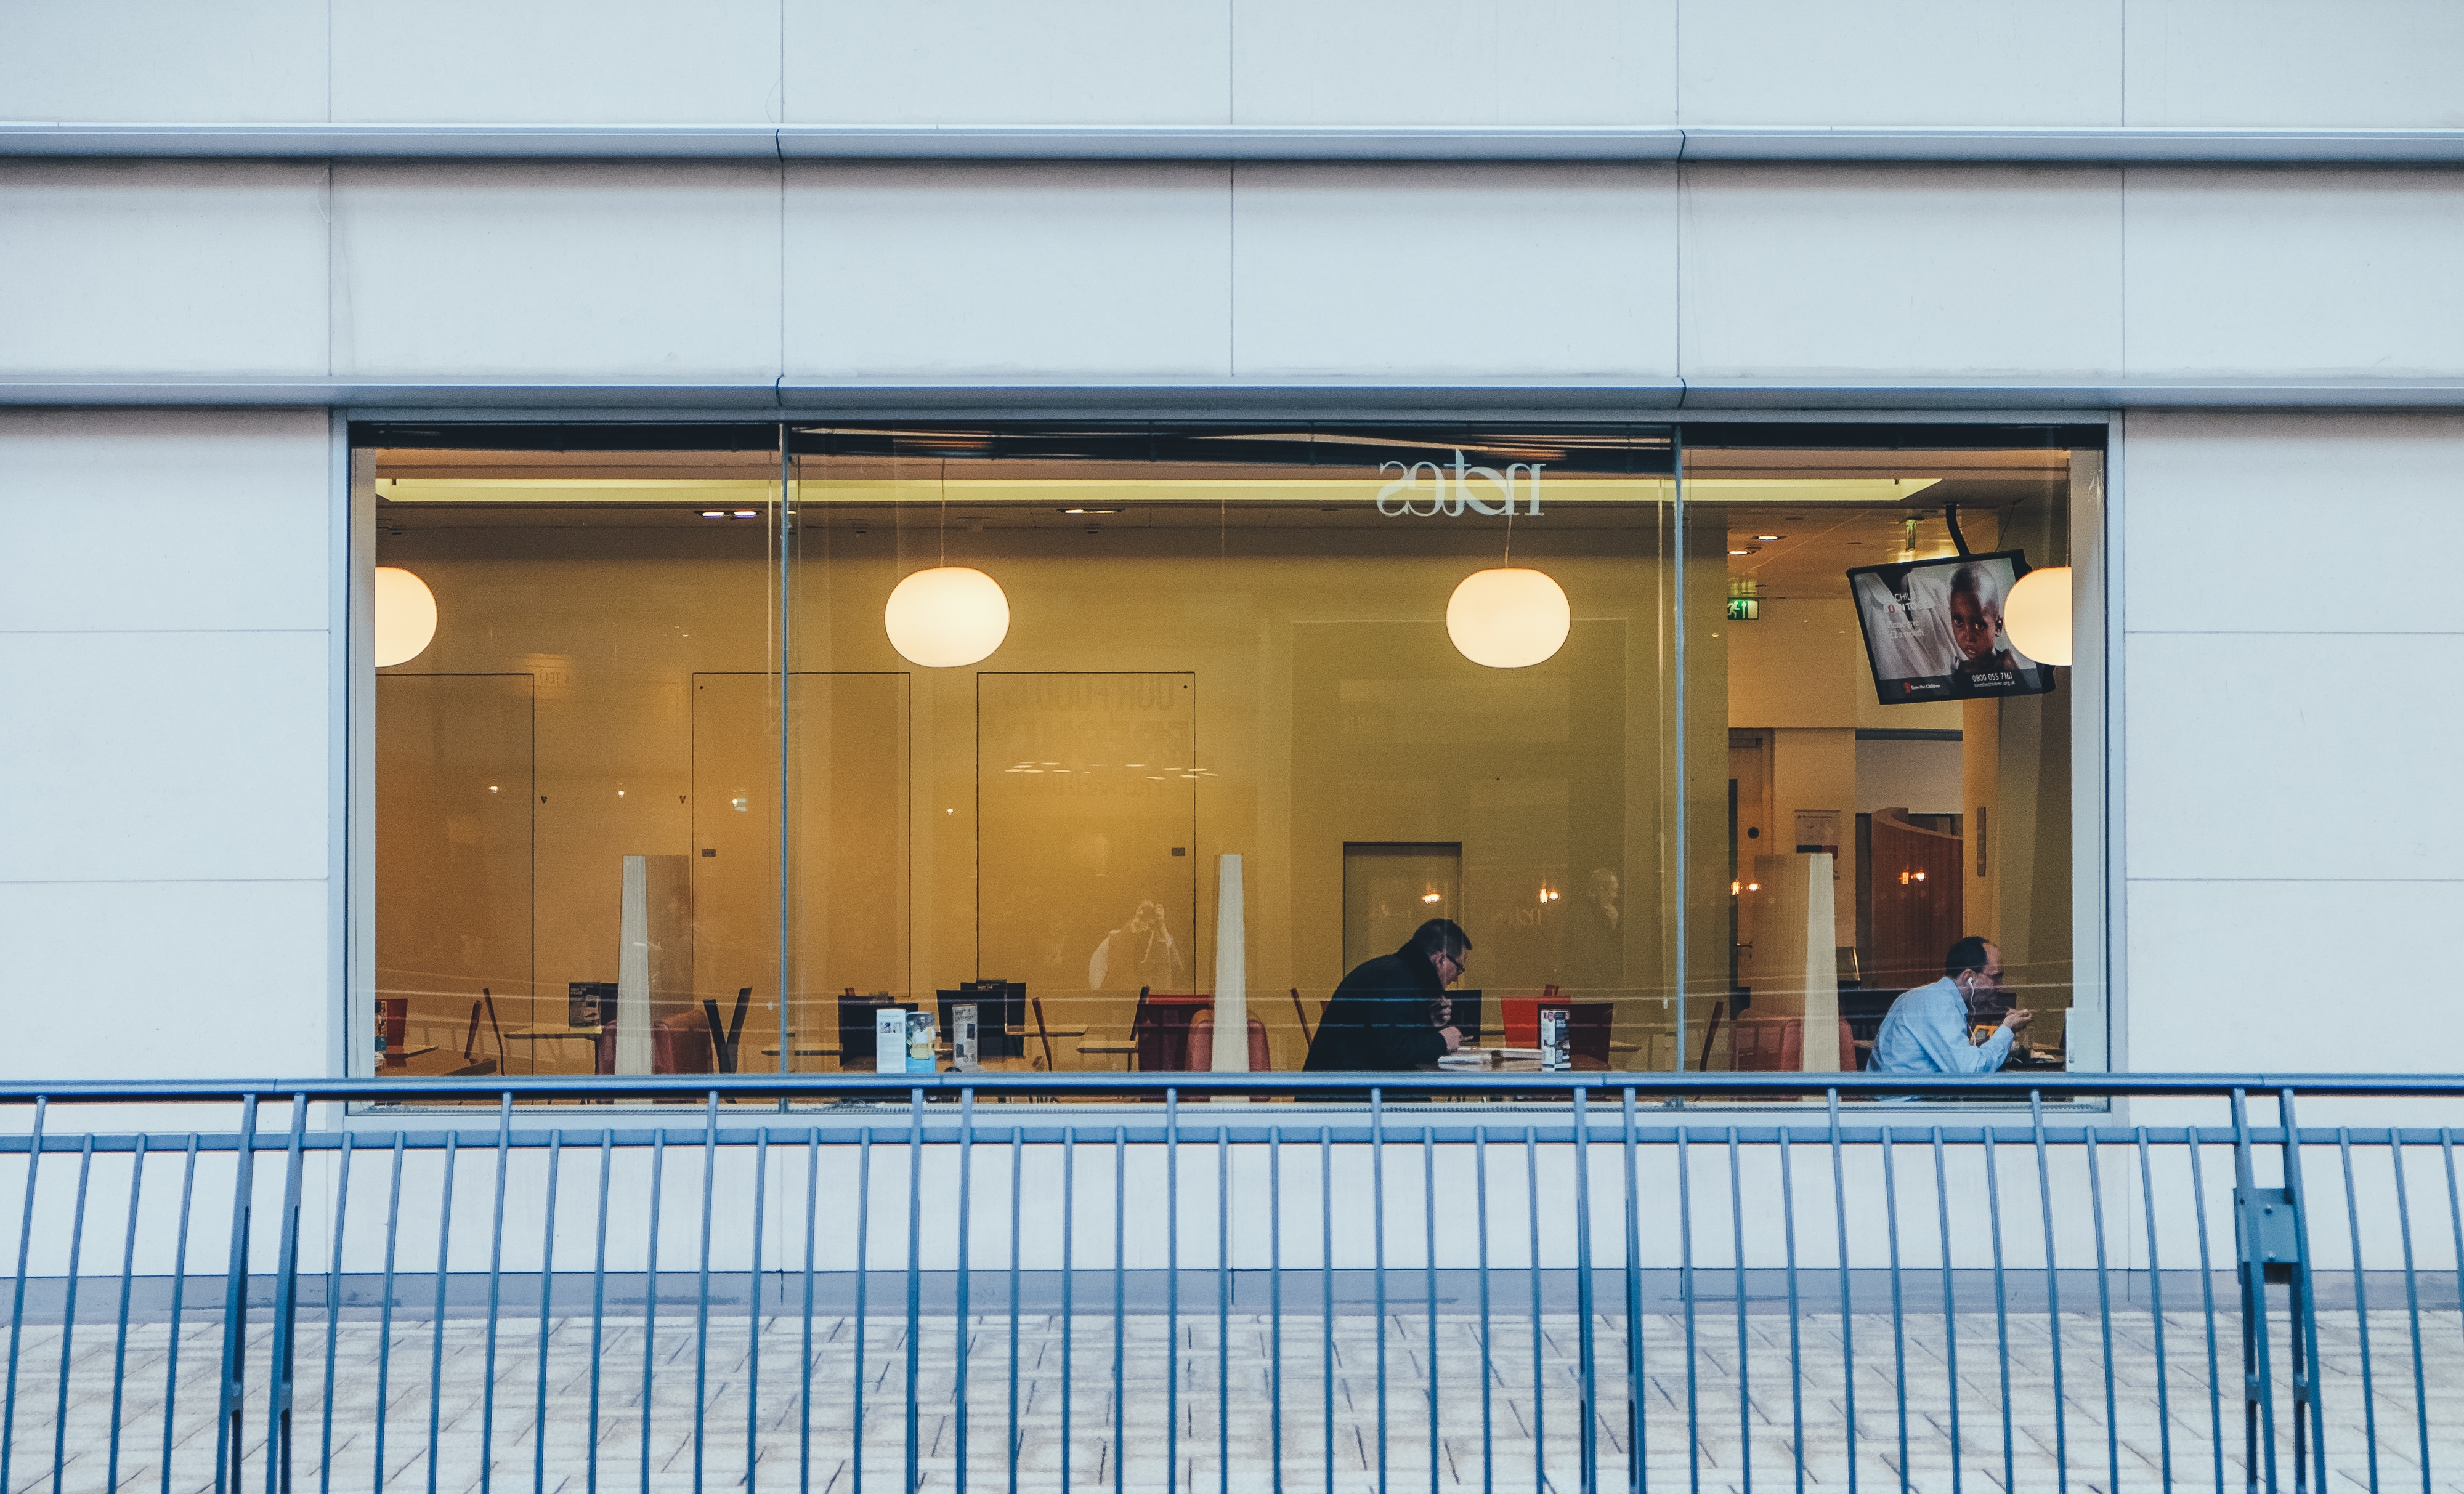
building, facade, interior design, window covering